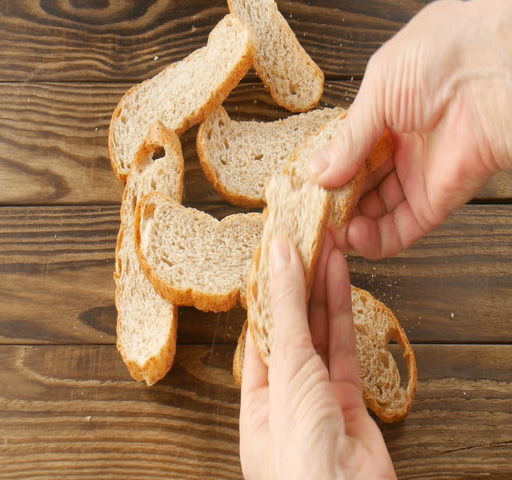
dry bread on the table